Okinawa Institute of Science and Technology

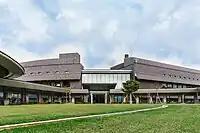
Center Court

In June 2001, Kōji Omi, former Minister of State for Okinawa and Northern Territories Affairs and former Minister of State for Science and Technology Policy, announced plans to establish a new graduate university in Okinawa. A Board of Governors was appointed in 2004 and the following year, the Diet recognized OIST as an "Independent Administrative Institution". The first class of students were welcomed in September 2012 after receiving approval.